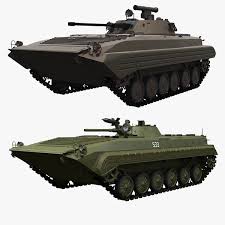
Label: BMP-1